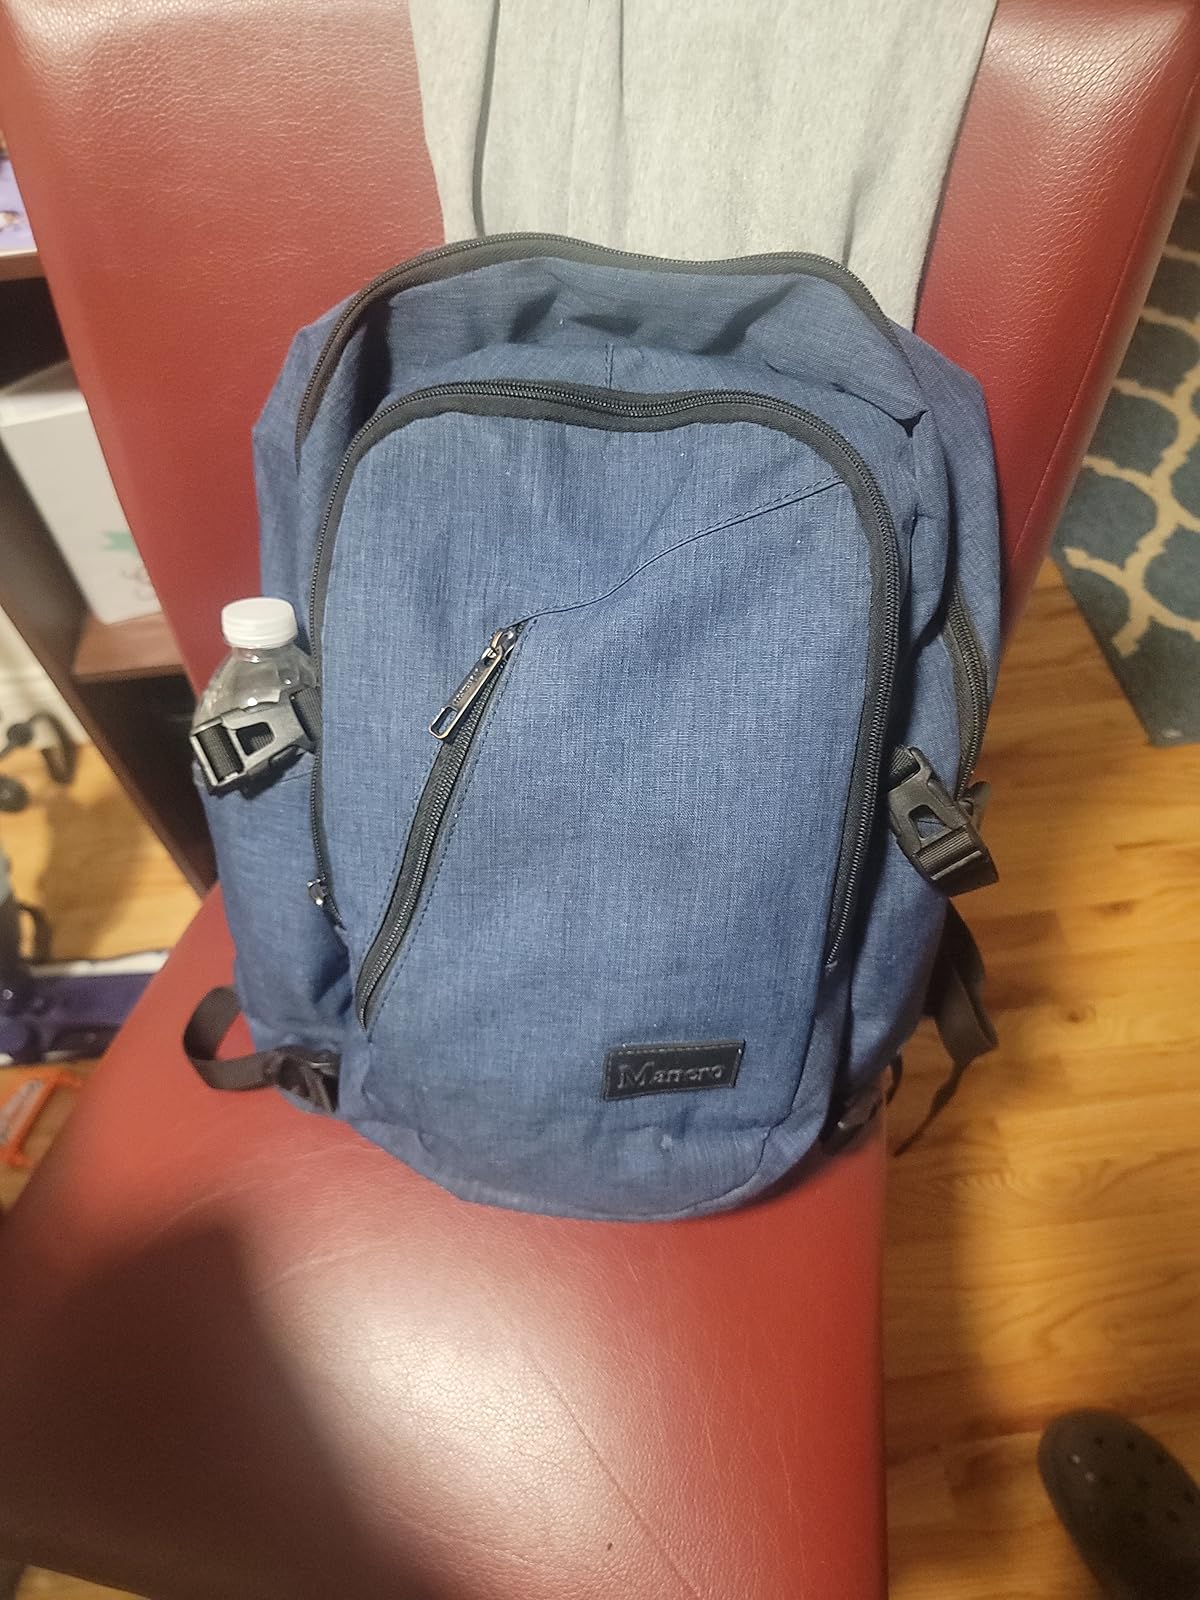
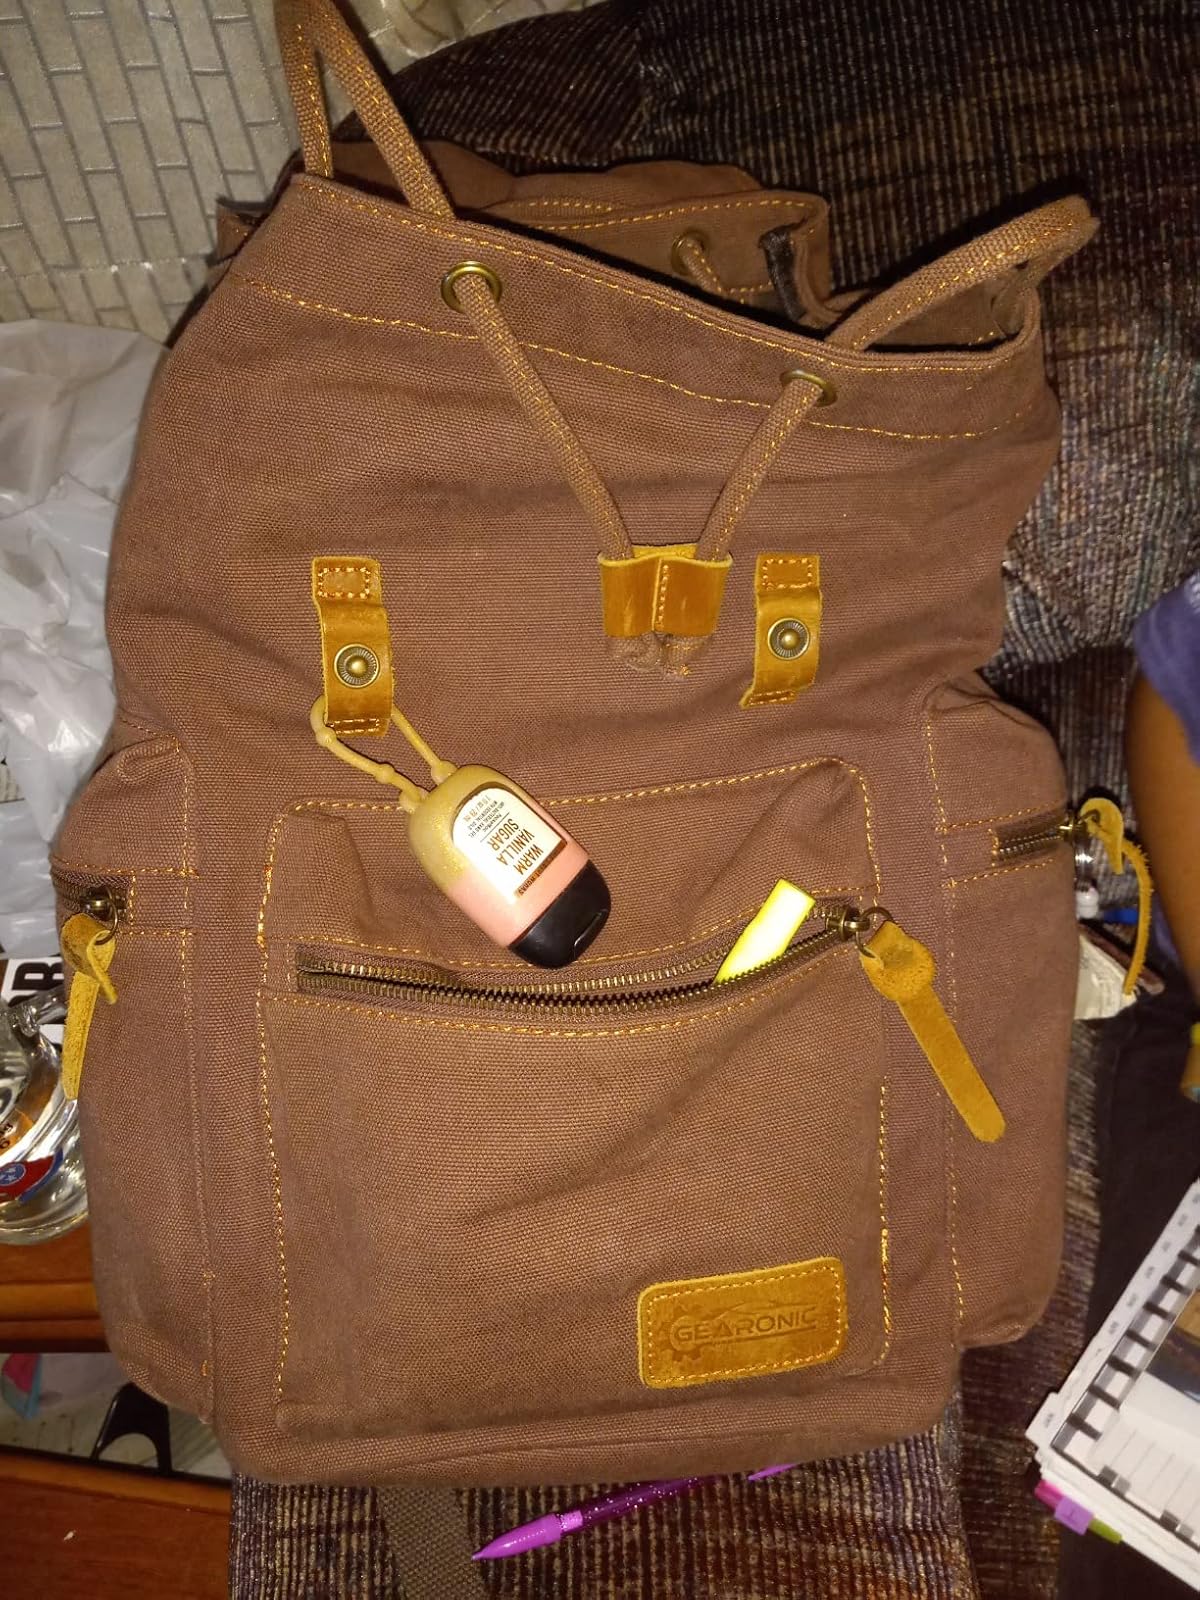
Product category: bag
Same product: no